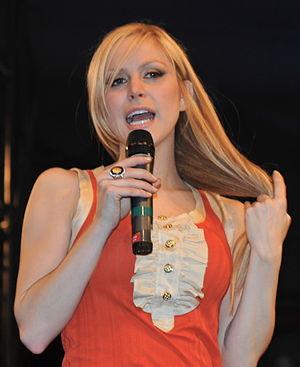
Leah Miller est une ancienne vidéo-jockey canadienne de la chaîne Much Music à Toronto, et a été l'animatrice de So You Think You Can Dance Canada. Elle est également correspondante pour l'émission de divertissement eTalk et jusqu'à récemment, elle présentait sur la chaîne E! au Canada.